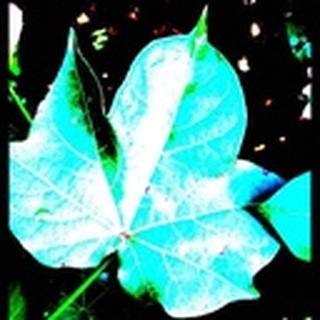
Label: cotton_target_spot